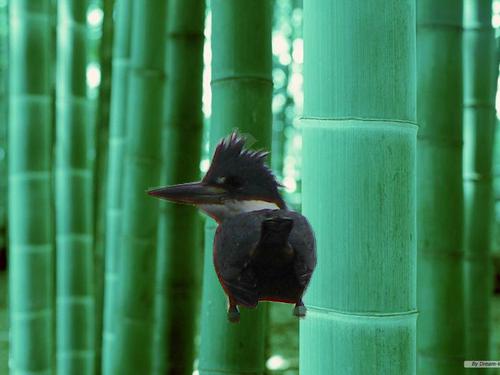
Bird species: Ringed_Kingfisher
Bird type: landbird
Background: land